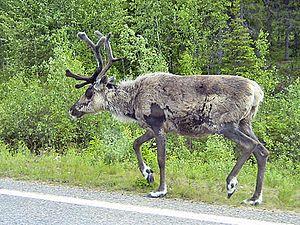
L’Alaska est le 49ᵉ État des États-Unis, dont la capitale est Juneau et la plus grande ville Anchorage, où habite environ 40 % de la population de l'État. Avec une superficie totale de 1 717 854 km², il est l'État le plus étendu et le plus septentrional du pays, mais l'un des moins peuplés, ne comptant que 731 545 habitants en 2019.